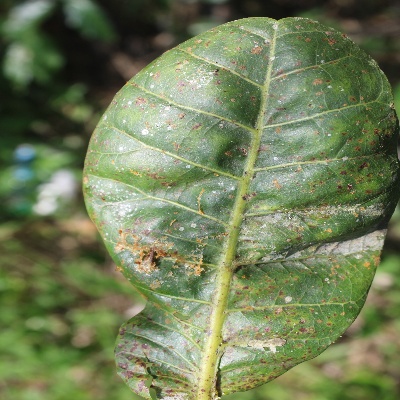
Crop: Cashew
Condition: red rust